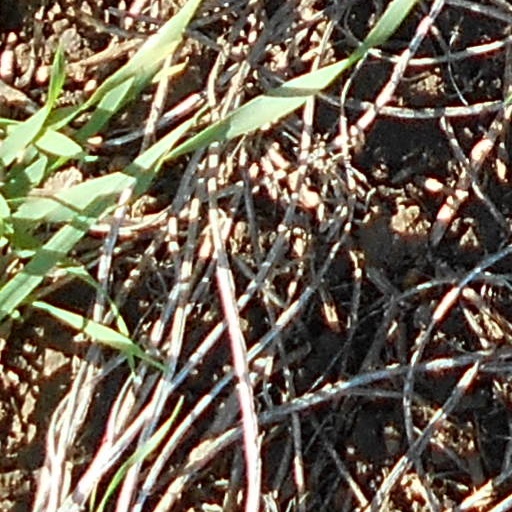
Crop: wheat